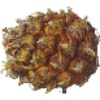
Label: pineapple_mini